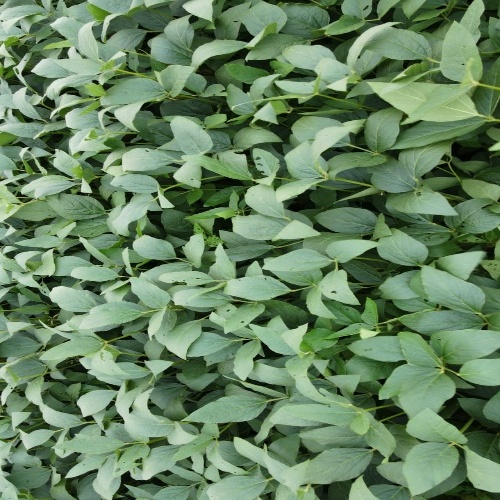
Label: Diabrotica_speciosa